Puerto Rico Museum of Contemporary Art

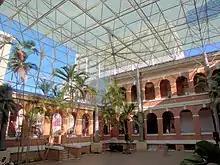

The museum building is called Rafael M. Labra Building. It was built in 1916 as part of a project from the Paul G. Miller Commission for the construction of public schools in urban zones. The building was designed by architect Adrian C. Finlayson.